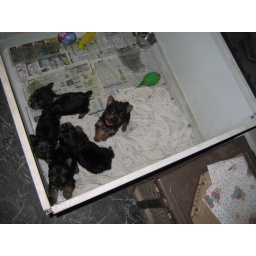
here are all the girl puppies in their, uh, crate. each has a different color collar to differentiate her.